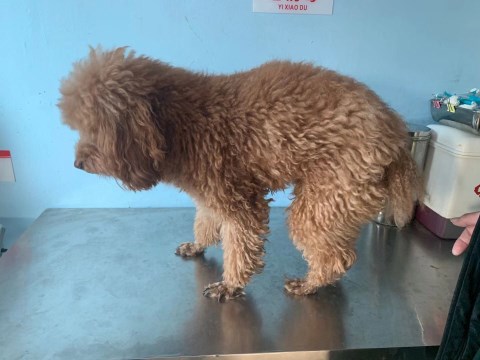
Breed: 7449-n000128-teddy